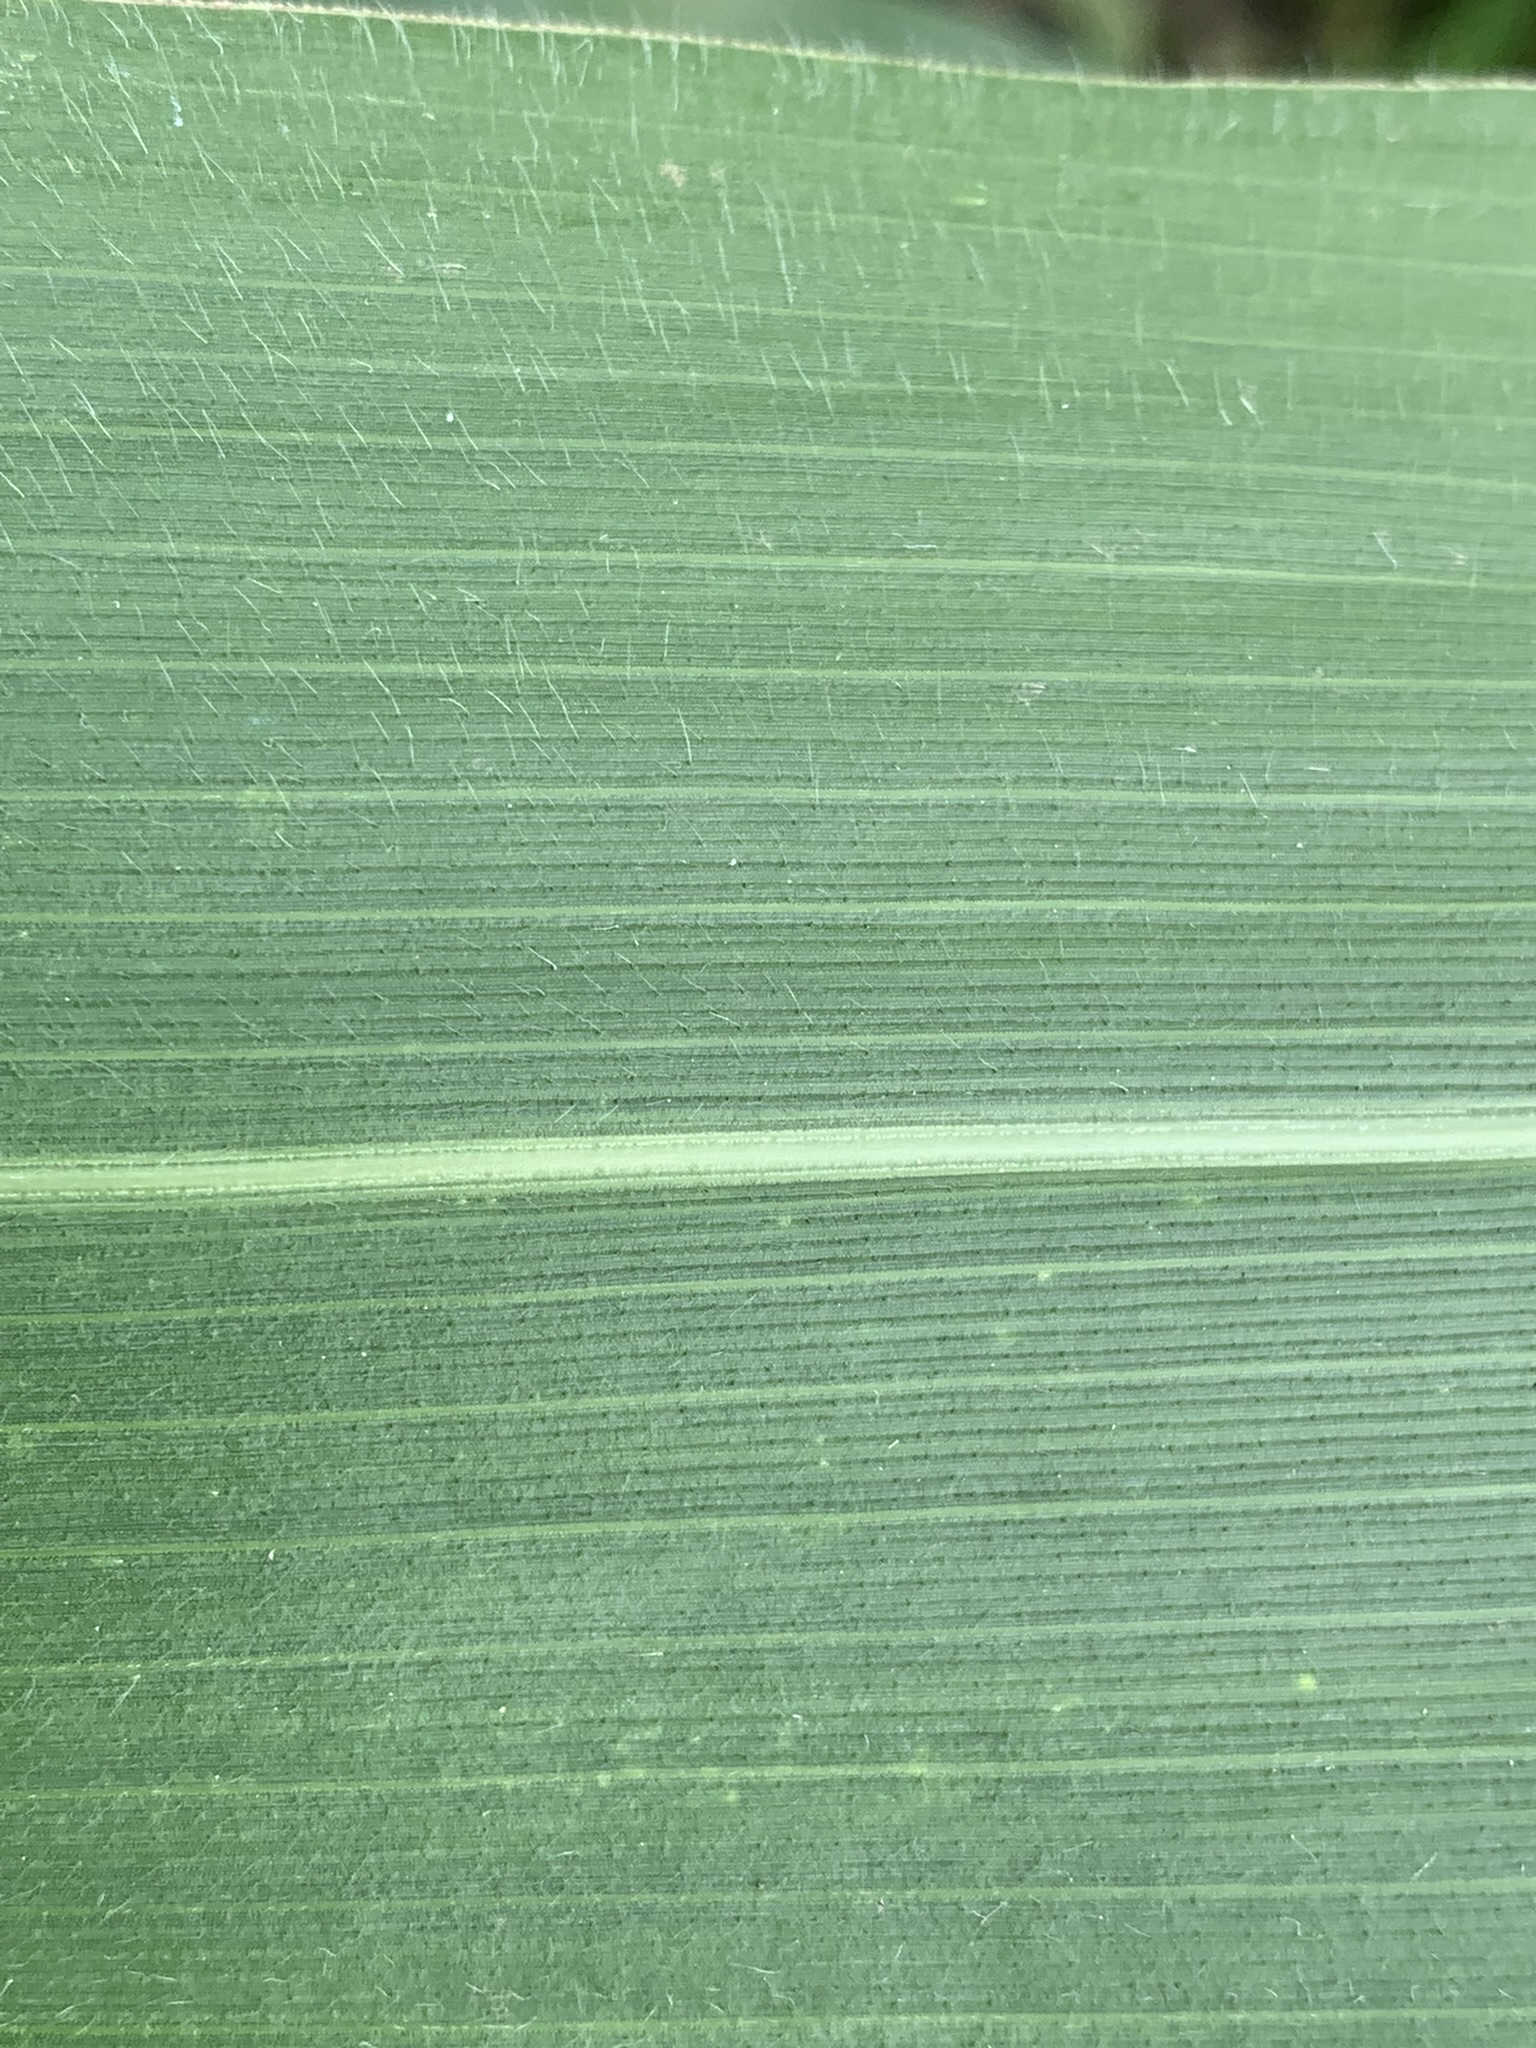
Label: Healthy